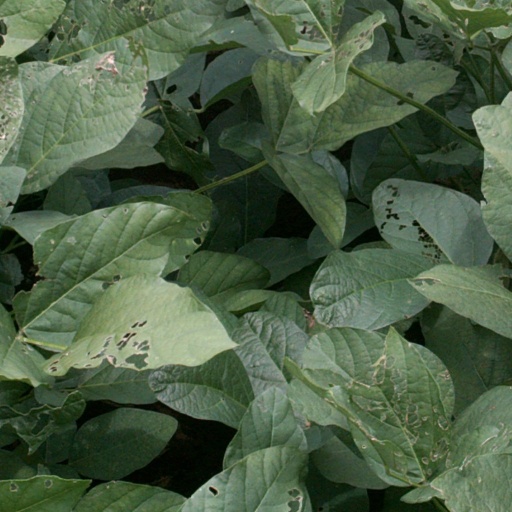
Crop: soybean